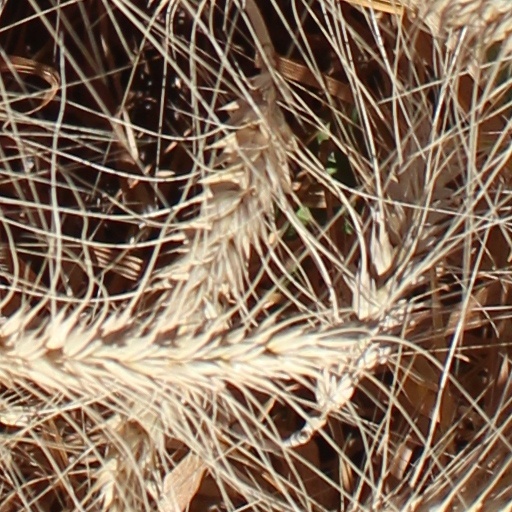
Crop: wheat